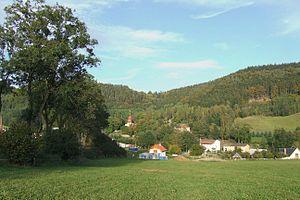
Jívka est une commune du district de Trutnov, dans la région de Hradec Králové, en Tchéquie. Sa population s'élevait à 568 habitants en 2018.